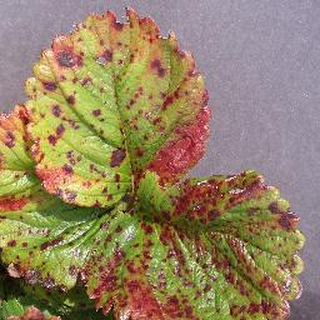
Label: strawberry_leaf_scorch